Oaxaca

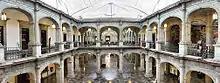
Interior view of the old Oaxaca Government Palace and Capitol Building, which now houses the state museum

The state has traditionally been divided into seven regions, which took into account variables such as ethnic makeup, economics and geography. Today, the state is divided into eight regions called Valles Centrales, La Cañada, La Mixteca, Sierra Madre del Sur, Sierra Norte, El Istmo, La Costa and El Golfo. These still take into account the traditional variables, but geography plays a larger role. La Cañada Region comprises the fourth and fifth districts with a total of 45 municipalities. The Coast Region consists of the 21st, 22nd and 30th districts with a total of 50 municipalities; the Isthmus Region consists of the 28th and 29th districts with a total of 41 municipalities; the Mixteca Region consists of the 1st, 2nd, 3rd, 8th, 9th, 10th and 16th districts with a total of 155 municipalities; the Papaloapam Region consists of the 6th and 7th districts with a total of 20 municipalities; the Sierra Sur Region consists of the 15th, 23rd, 26th and 27th districts with 70 municipalities; the Sierra North Region consists of the 12th, 13th and 14th districts with 69 municipalities; the Central Valleys Regions consists of the 11th, 17th, 18th, 19th, 20th, 24th and 25th districts with 121 municipalities.